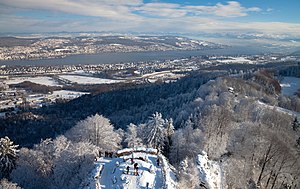
Landskab / Inddelinger
Et snelandskab på Üetliberg ved Zürich i Schweiz
Et landskab er et geografisk eller naturmæssigt område, et udsnit af jordoverfladen, som er afgrænset mere eller mindre tydeligt fra de omgivende landskaber.